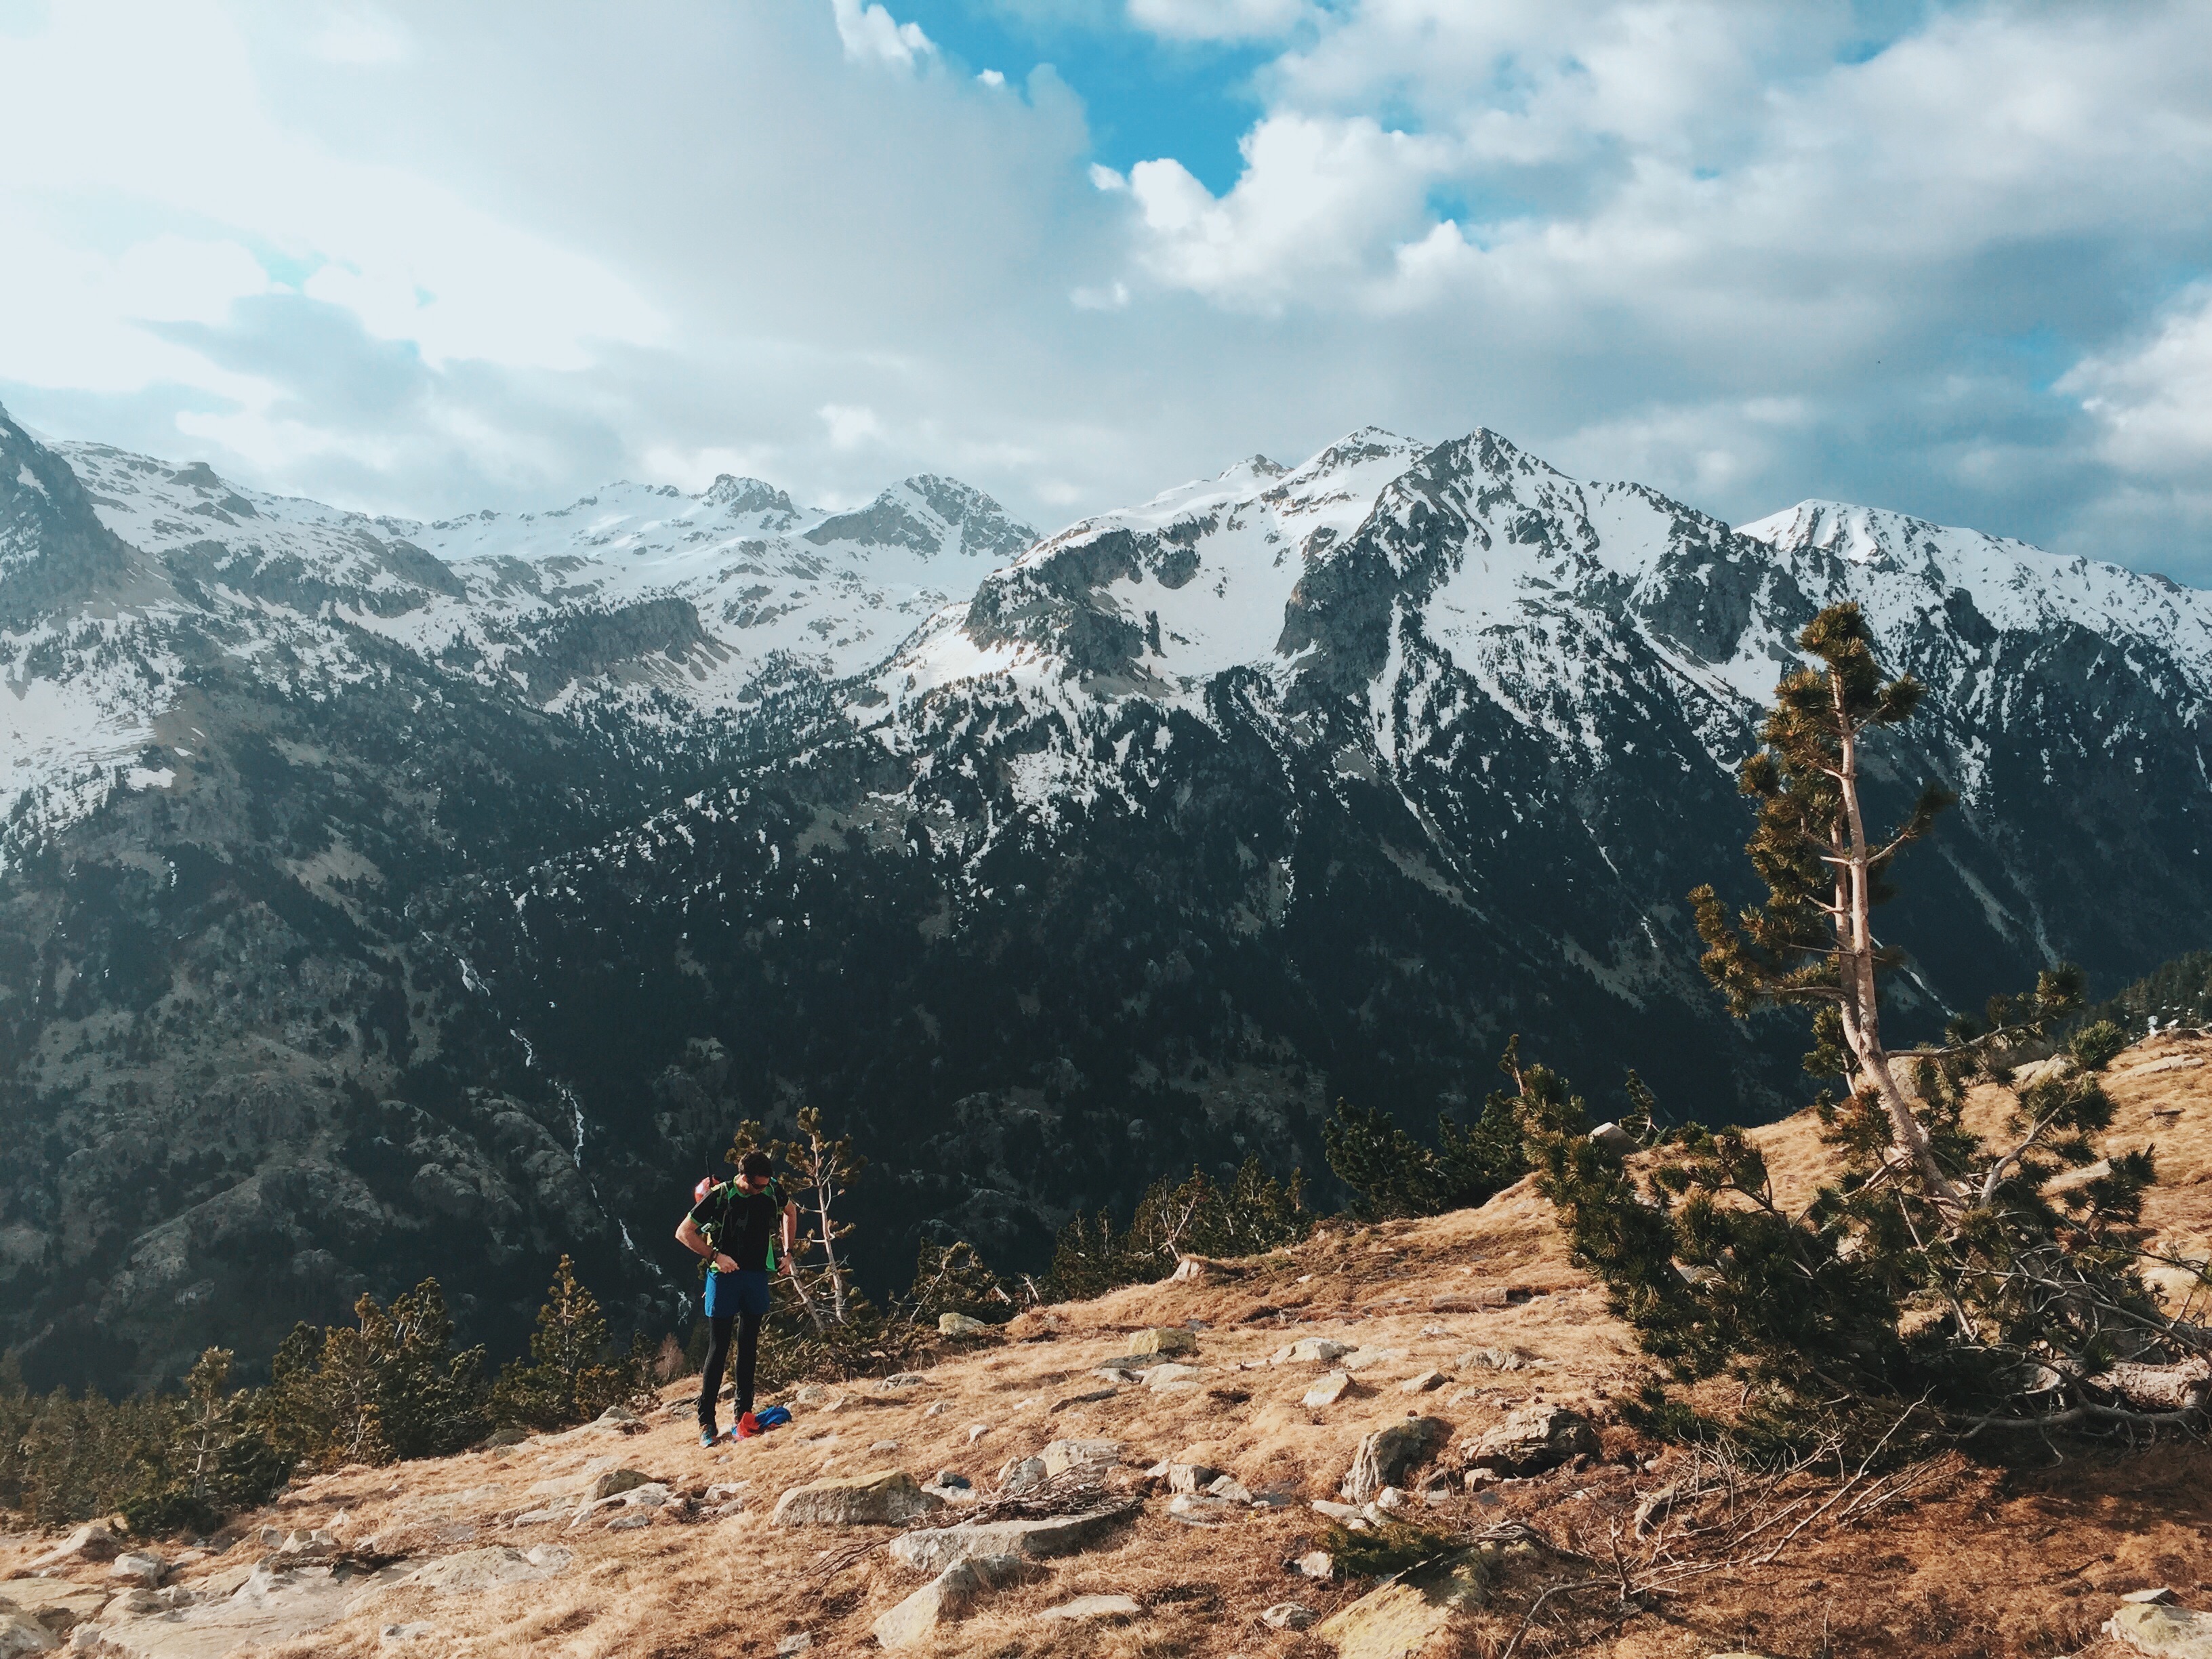
landscape, wilderness, walking, mountain, hiking, adventure, valley, mountain range, recreation, ridge, summit, mountaineering, sports, alps, backpacking, plateau, landform, outdoor recreation, geographical feature, mountainous landforms